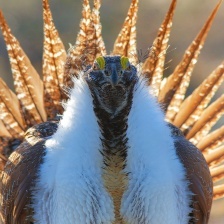
Species: GREATOR SAGE GROUSE
Scientific name: CENTROCERCUS UROPHASIANUS
ImageNet parent category: black_grouse